Women's Front

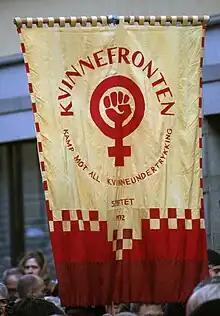
The Kvinnefronten banner

The Women's Front is a Norwegian radical feminist organization founded in 1972, and the country's oldest and largest radical feminist group. It was historically associated with the now defunct Workers' Communist Party, although its ties to the party became less pronounced during the 1980s.